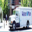
Label: truck